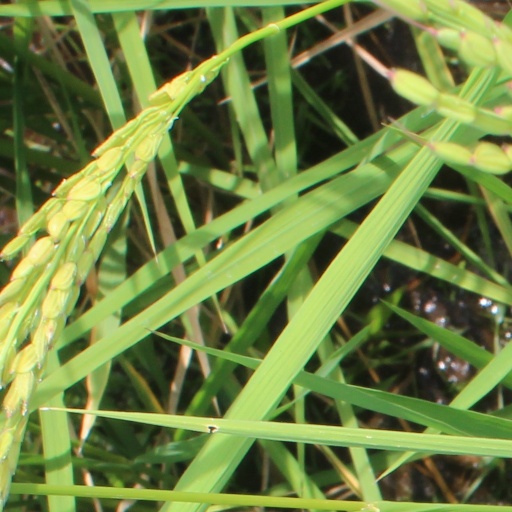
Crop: rice